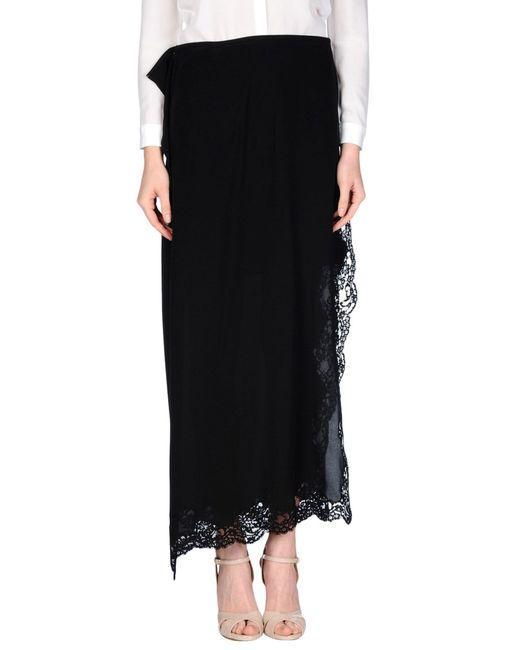
Langer Rock in Schwarz mit Außenfutter-Design aus Spitze, formelle Kleidung